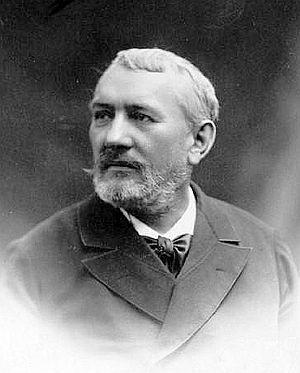
Eugène-Jean-Baptiste Anthiome, né le 19 août 1836 à Lorient et mort le 21 juillet 1916 à Étables-sur-Mer était un compositeur français.